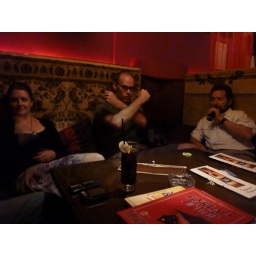
Chilling in a book bar